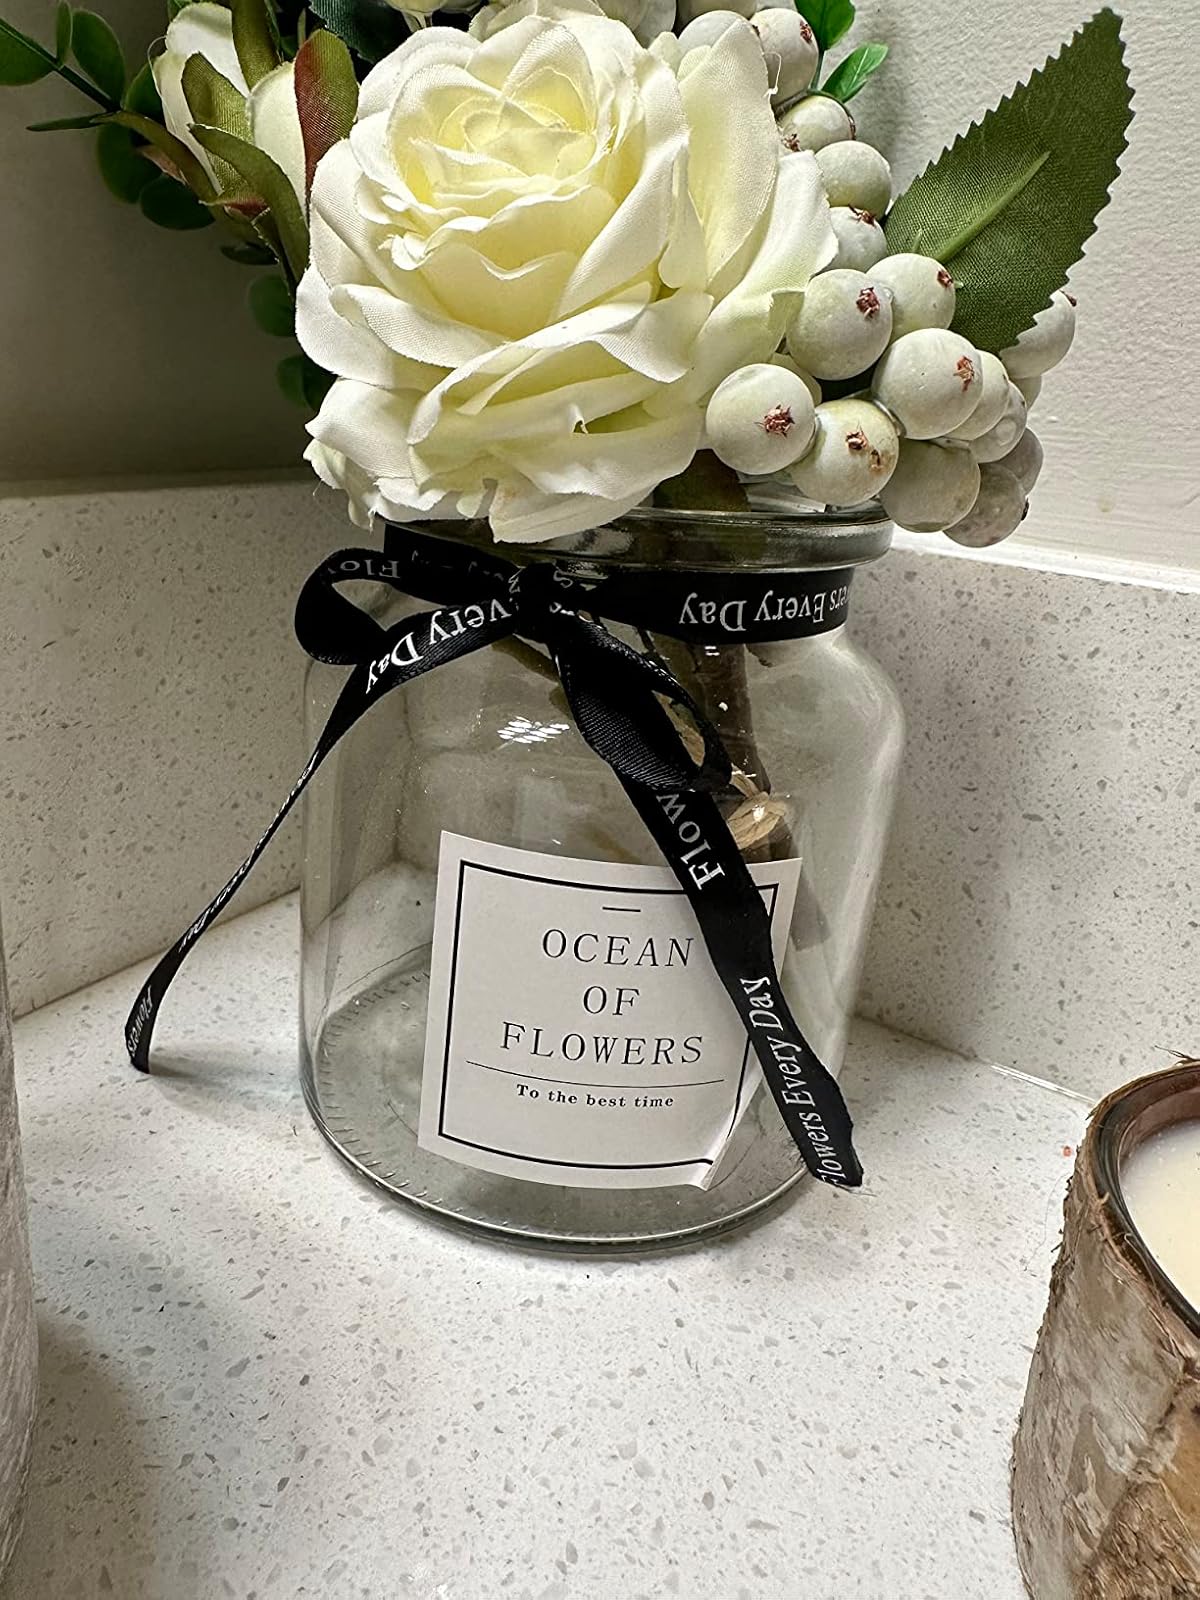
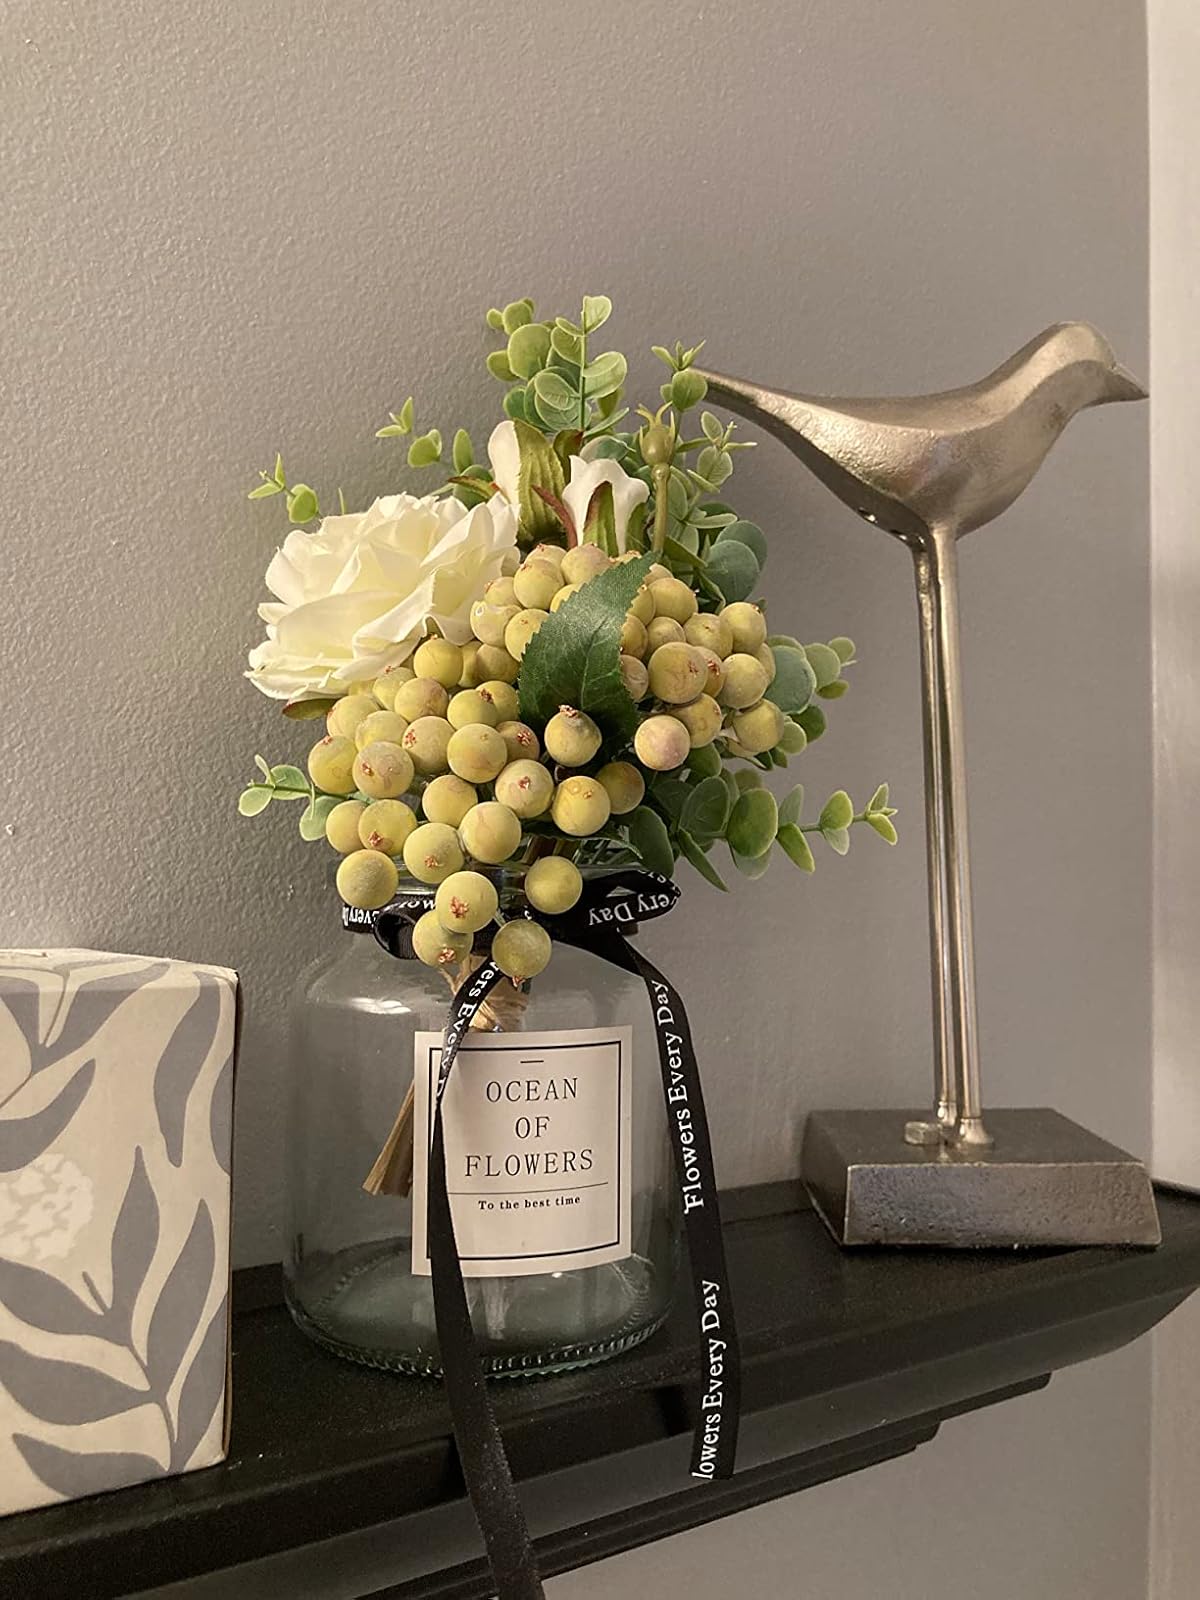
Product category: vase
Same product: yes